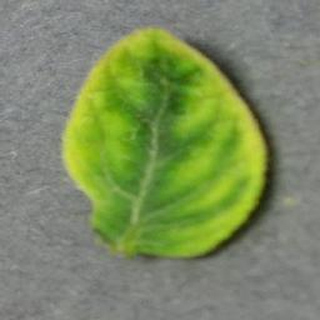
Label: tomato_yellow_leaf_curl_virus